Borgund Church

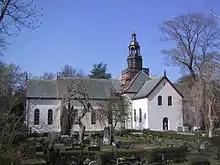
View of the church

Borgund Church is a parish church of the Church of Norway in Ålesund Municipality in Møre og Romsdal county, Norway. It is located in the village of Borgund, just east of the city of Ålesund. It is the church for the Borgund parish which is part of the Nordre Sunnmøre prosti (deanery) in the Diocese of Møre. The historic, white, stone church was built in a cruciform design around the year 1300 using plans drawn up by an unknown architect. The church reflects both Romanesque and Gothic architectural styles. The church seats about 750 people.